United Nations Security Council Resolution 954

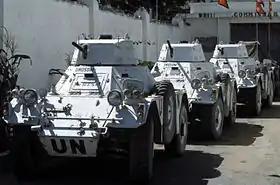
Nepalese UNOSOM armoured cars

United Nations Security Council resolution 954, adopted unanimously on 4 November 1994, after recalling Resolution 733 (1992) and all relevant resolutions on the situation in Somalia and a recent security council mission to the country, the Council noted the lack of progress in the peace process and decided, under Chapter VII of the United Nations Charter, to extend the mandate of the United Nations Operation in Somalia II for a final time, until 31 March 1995.